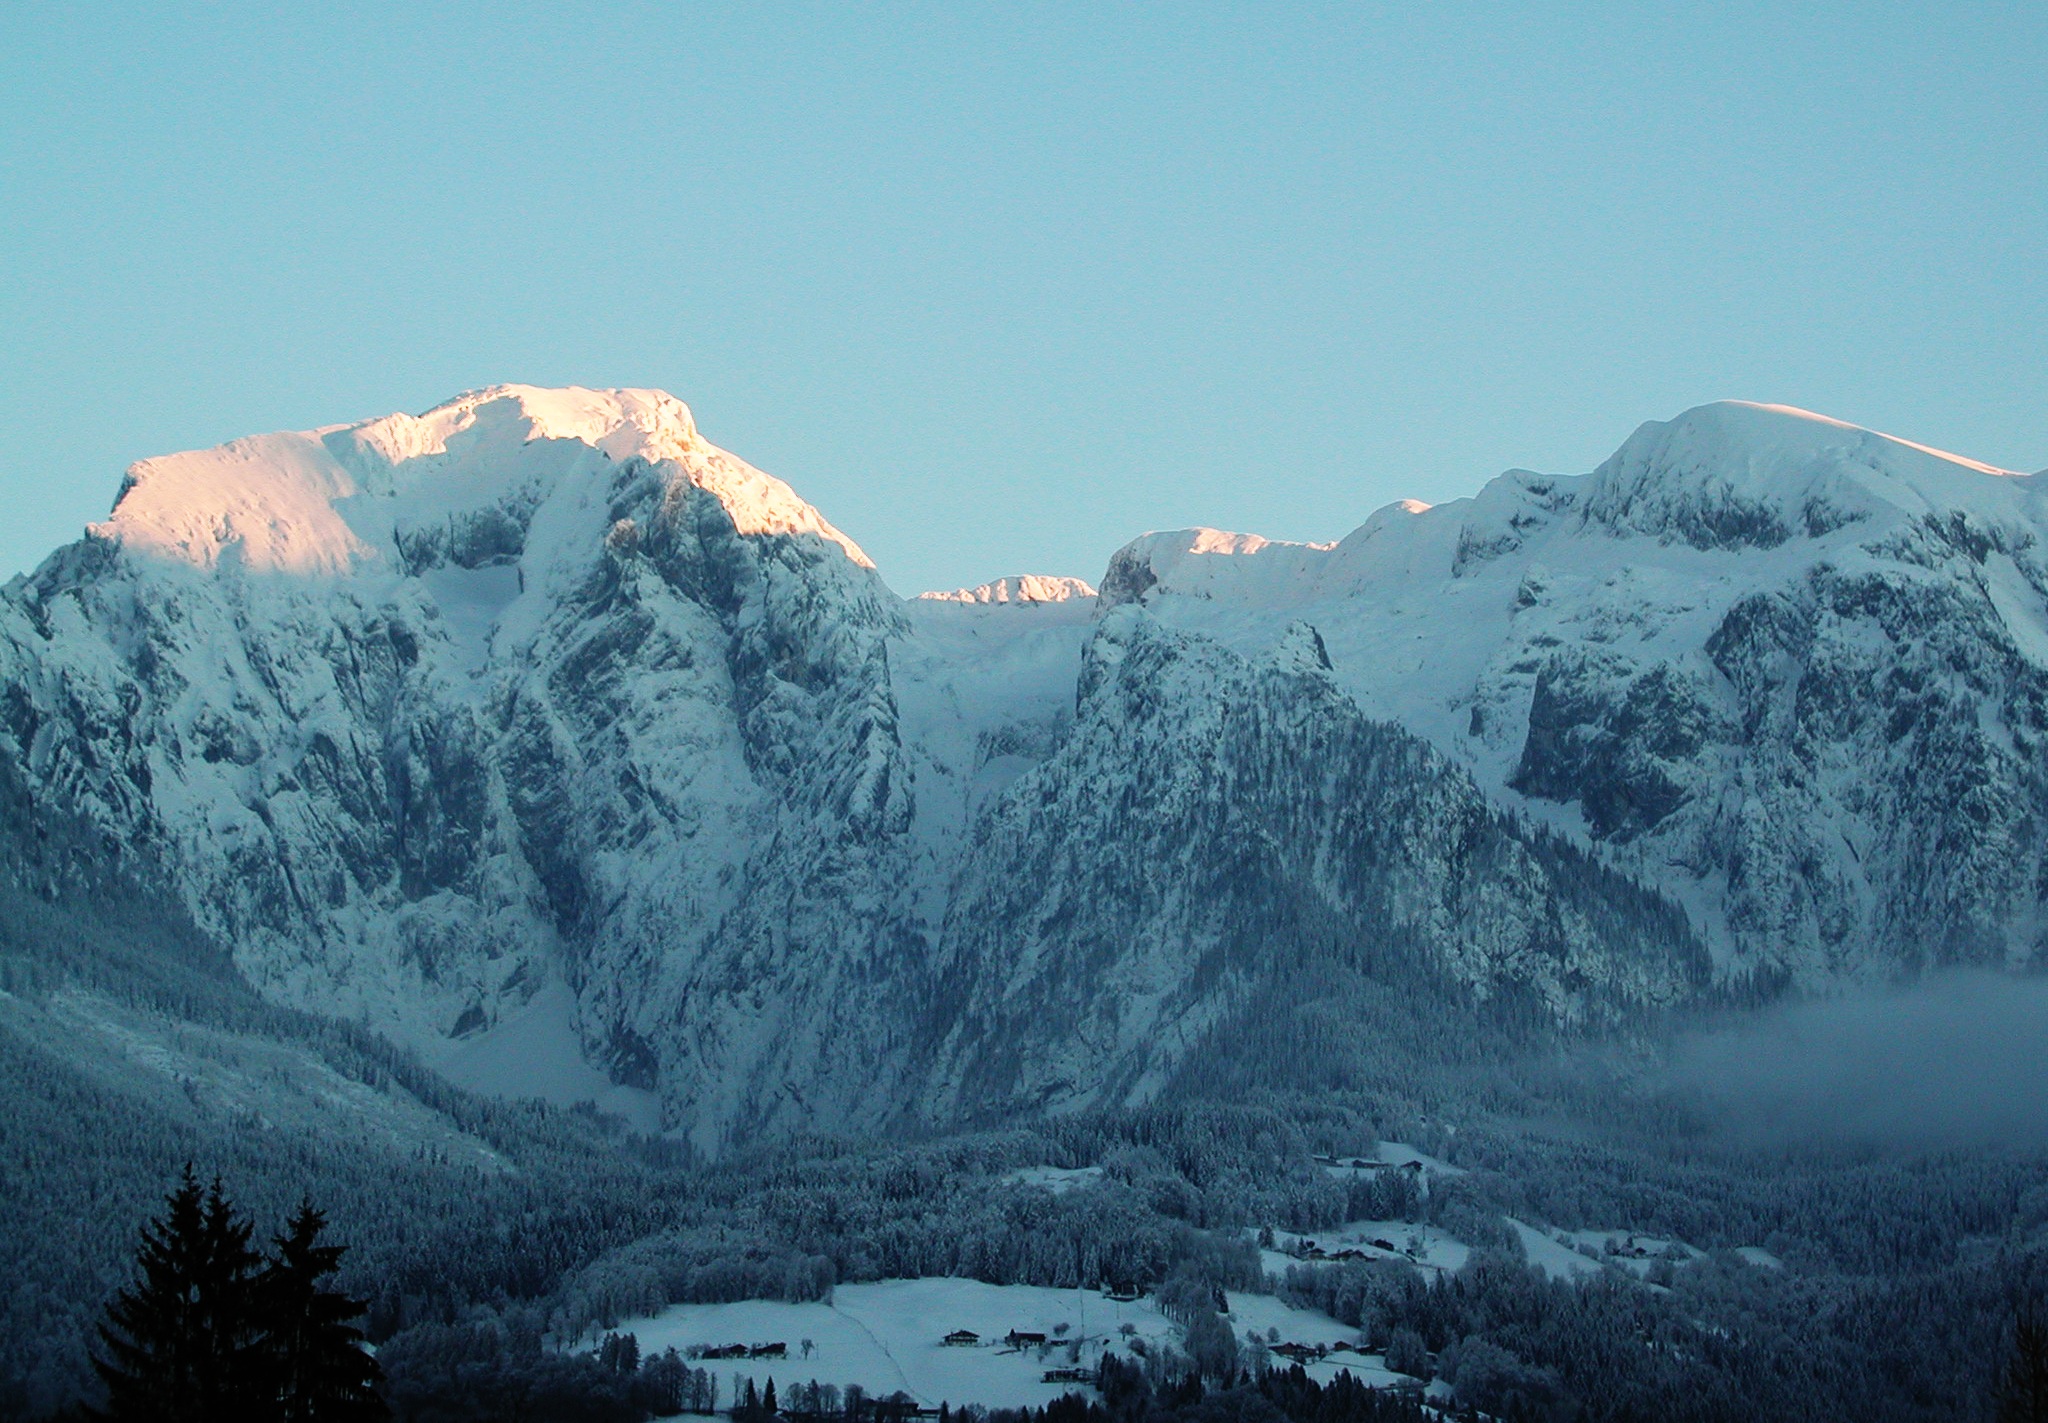
landscape, nature, mountain, snow, winter, sky, sunset, mountain range, red, weather, snowy, alpine, glow, season, ridge, summit, illuminated, mountain summit, mountains, alps, plateau, mood, evening sun, abendstimmung, afterglow, landform, alpengl hen, geographical feature, atmospheric phenomenon, mountainous landforms, geological phenomenon